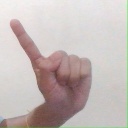
अक्षर: ए